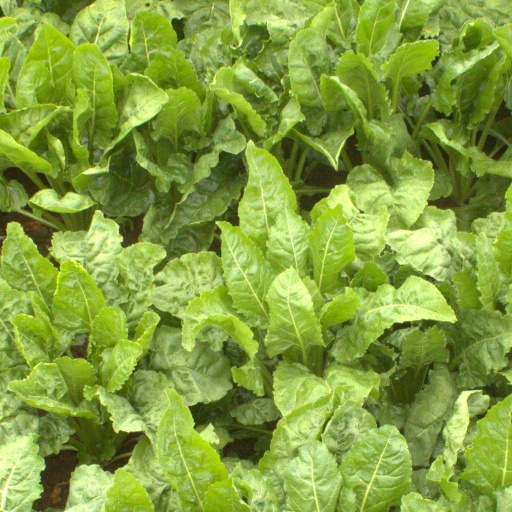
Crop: sugar beet